Dean of Tuam

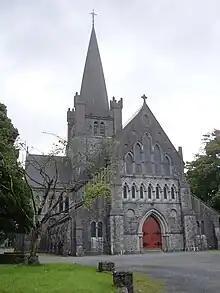
Tuam Cathedral of St Mary's

The Dean of Tuam is based at the Cathedral Church of St Mary in Tuam in the Diocese of Tuam within the united bishopric of Tuam, Killala and Achonry of the Church of Ireland.